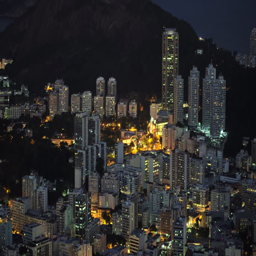
static night shot of a cityscape